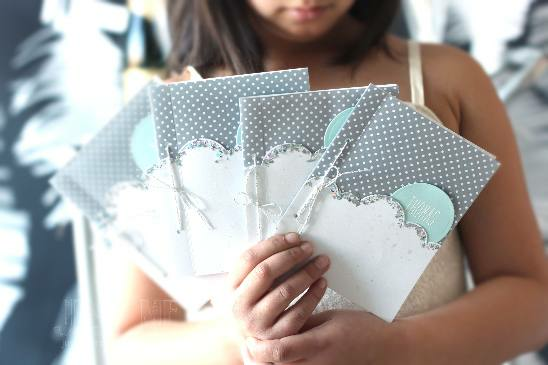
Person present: Yes